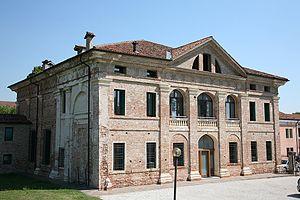
La villa Thiene est une villa veneta sise à Quinto Vicentino, dans la province de Vicence et la région Vénétie, en Italie.